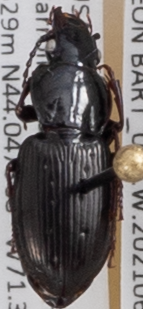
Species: Pterostichus pensylvanicus
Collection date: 2021-06-16
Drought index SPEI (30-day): -2.09
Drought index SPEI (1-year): -1.13
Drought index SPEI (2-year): -0.8